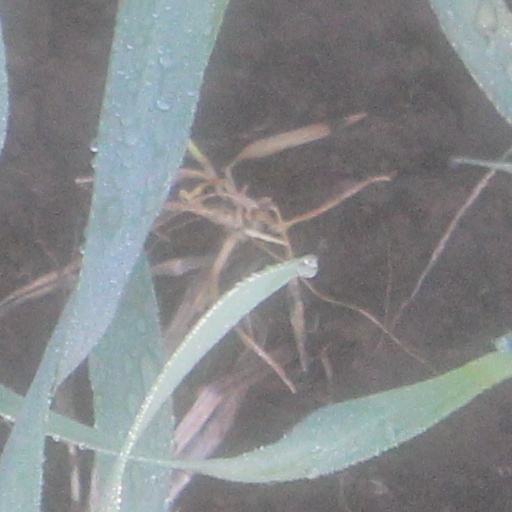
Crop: wheat